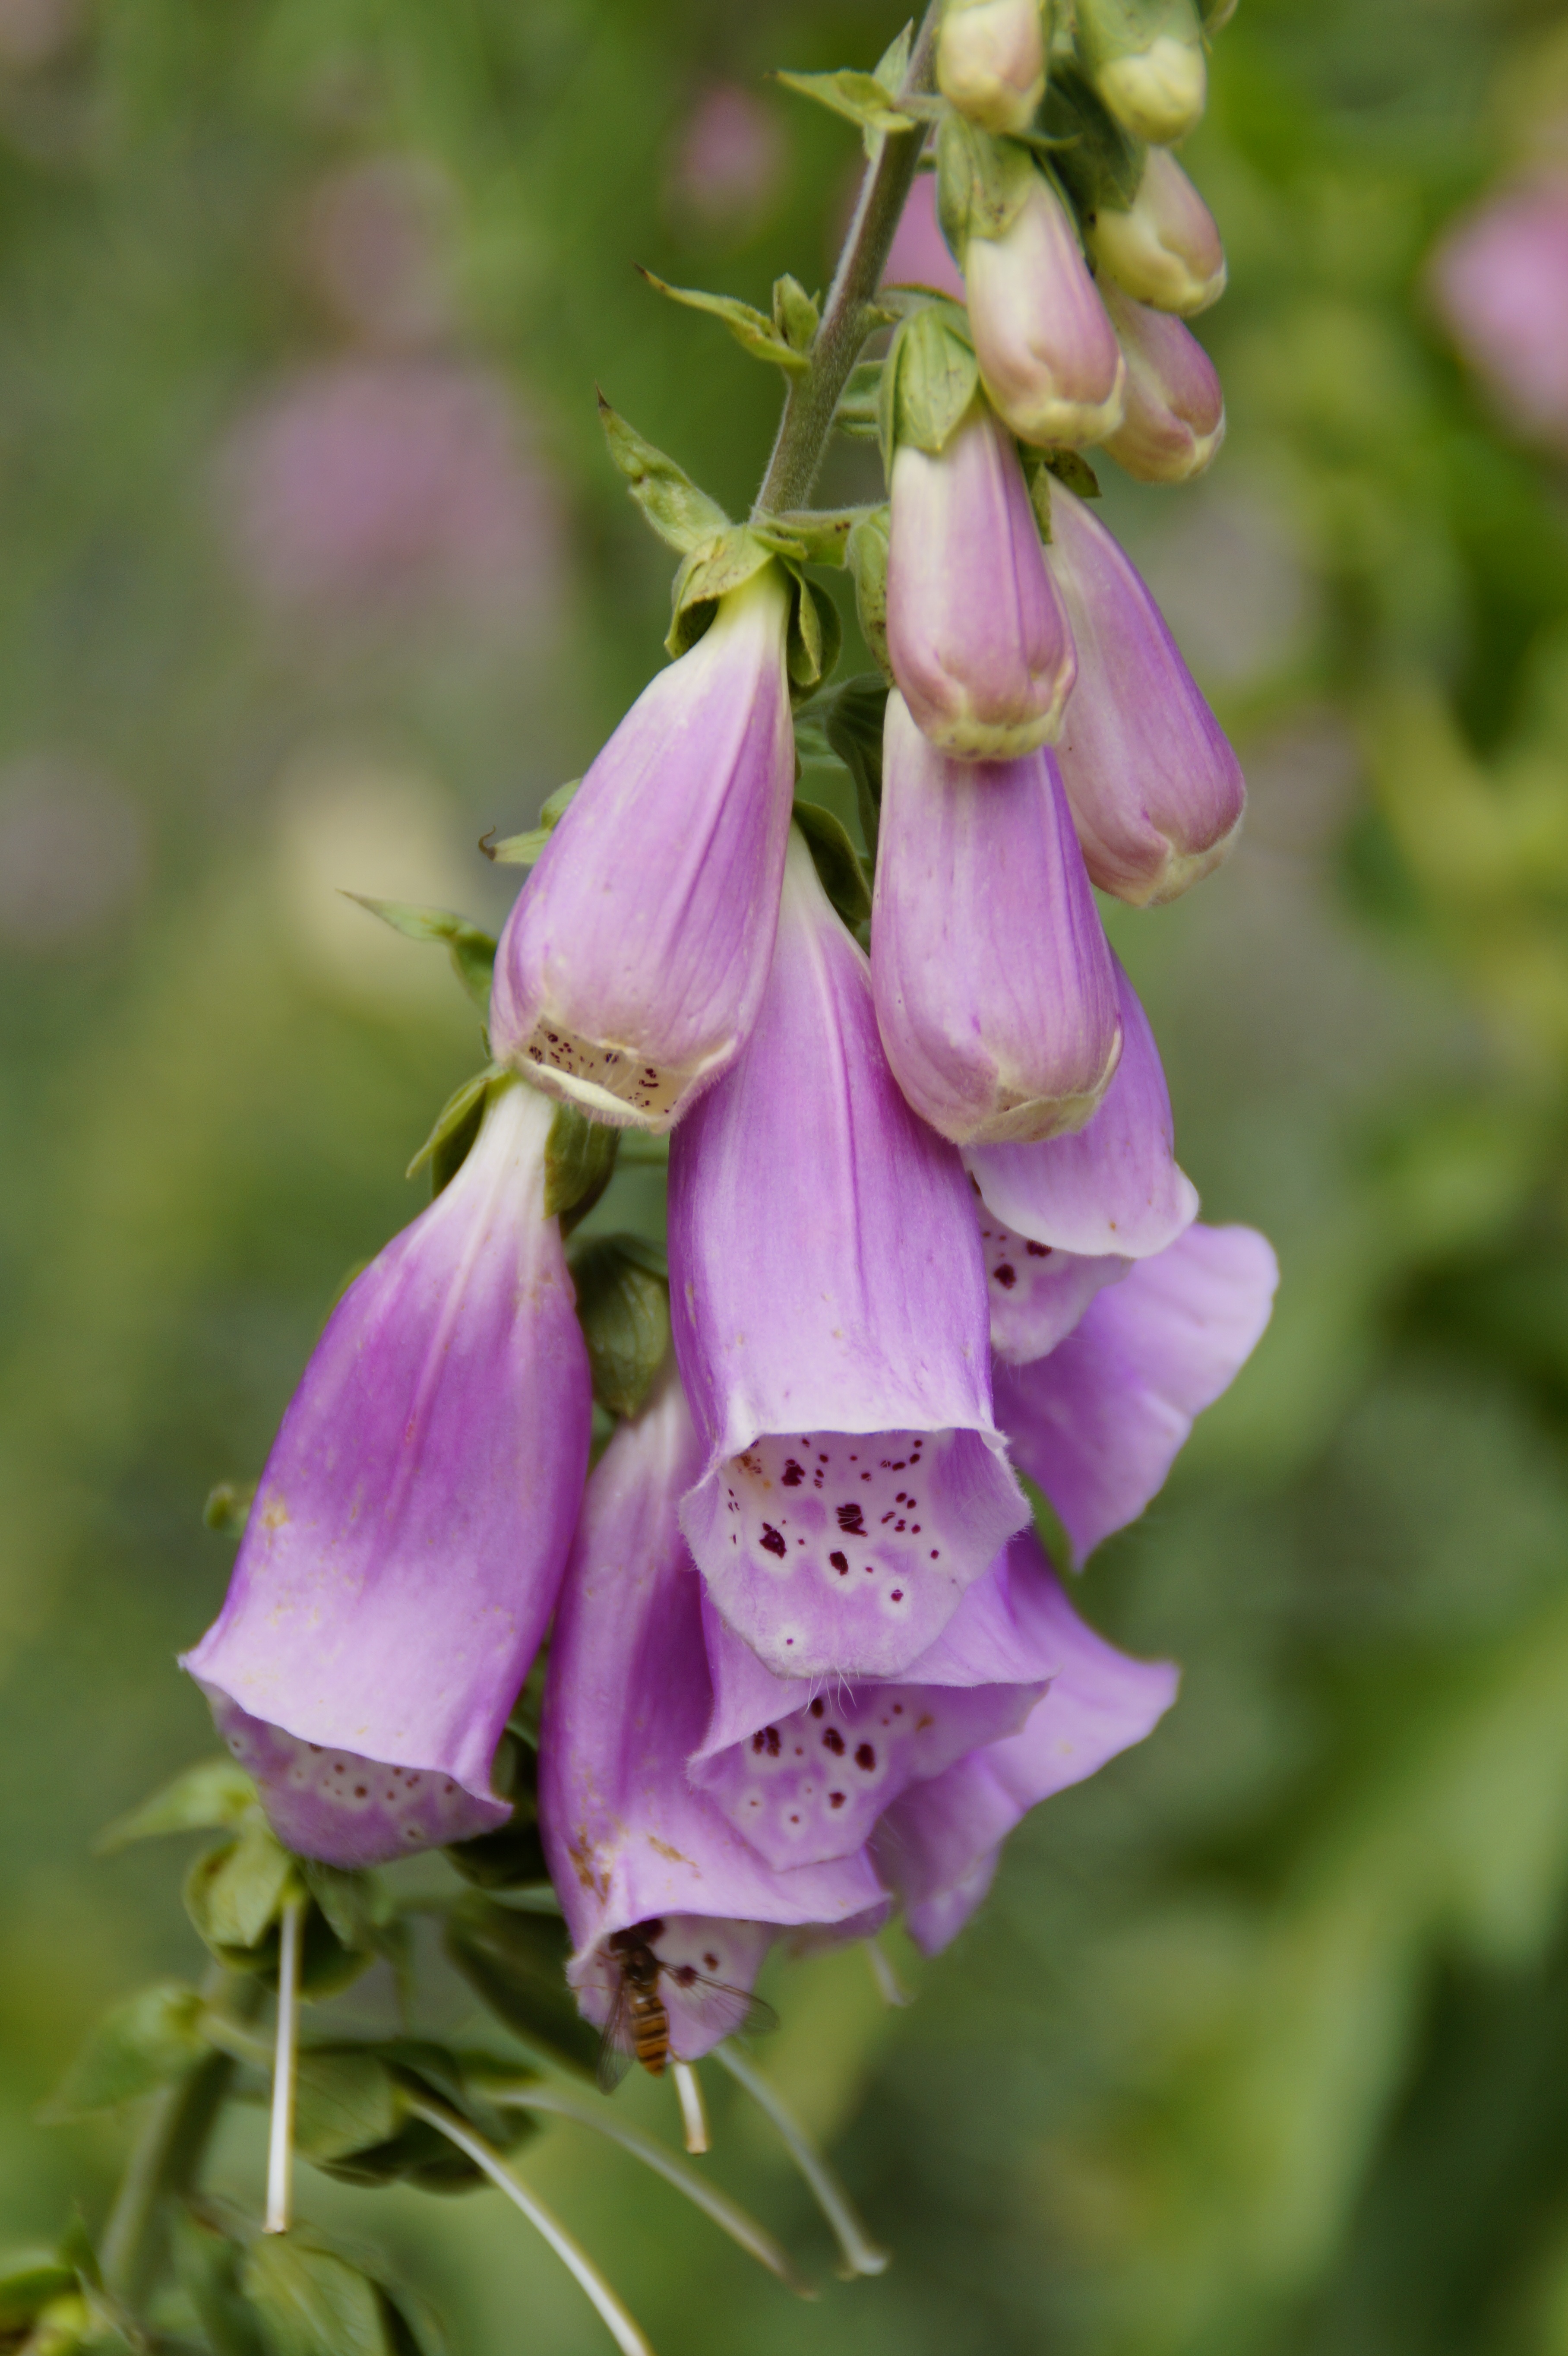
blossom, plant, flower, bloom, botany, close, flora, wild flower, wildflower, toxic, beauty, digitalis, thimble, medicinal plant, macro photography, flowering plant, bellflower family, giftplanze, digitalis purpurea, land plant, everlasting sweet pea